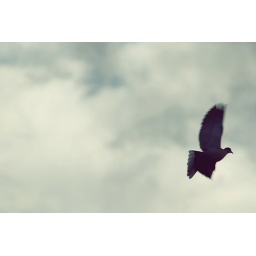
This was actually taken by Josman....buuuut, I was the person making the noise in order for the bird to fly.